Chinese-American Composite Wing (Provisional)

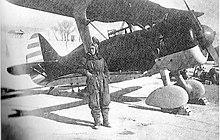
Xu Jixiang leaning on an I-15bis, a fighter he was forced to crash land after being shot by a Japanese A6M Zero during the Battle of Chongqing in 1940. In 1944 he shot down a Zero at Qiongshan, Hainan, while flying a P-40 with the CACW.

By June 1943 the Operational Training Unit (Provisional) was established at Malir Field, a British and American air base in Karachi, British India. In July the headquarters of the Chinese-American Composite Wing began forming. Its first formations, activated on 1 August 1943, were the 1st Bombardment Group (Provisional) and the 3rd Fighter Group (Provisional), ROC Air Force. They had four squadrons each. The American personnel for these units came from the U.S. 402nd Bombardment Group and the 476th Fighter Group, respectively, and prominent among them were Colonel John A. Hilger, who had been part of the Doolittle Raid on Japan in 1942, to command the 1st Bomber Group, and Lt. Colonel T. Alan Bennett to lead the 3rd Fighter Group. The Chinese members included veterans that had been fighting from the start of the war to more recent recruits that just returned from pilot training in the United States. The deputy commanders were Major Yuan Chin-Han for the 3rd Fighter Group and Major Li Hseuh-Yeh was the 1st Bombardment Group.